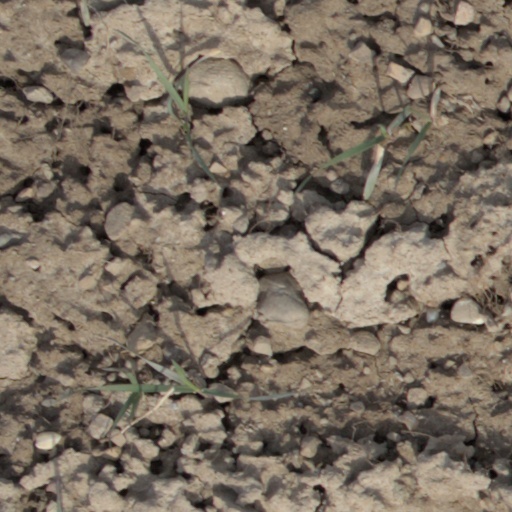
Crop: wheat